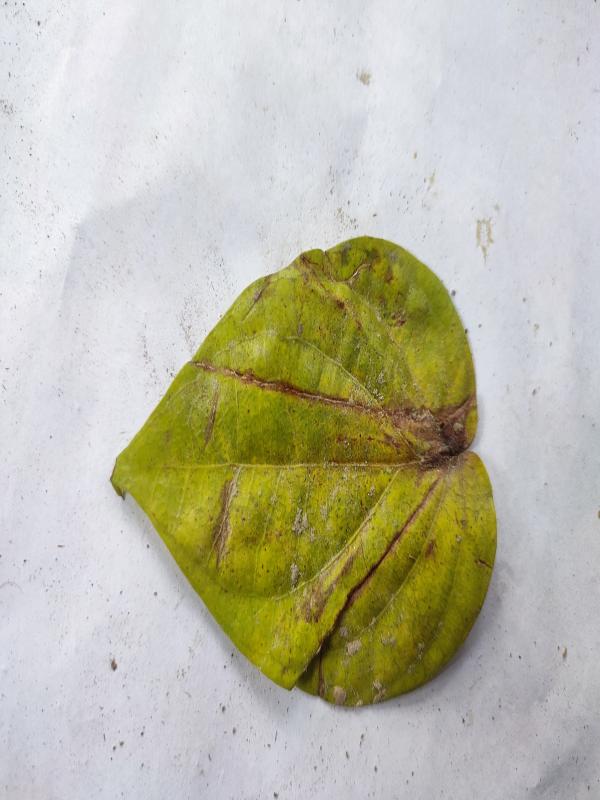
Label: Dried_Leaf